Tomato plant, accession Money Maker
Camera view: bottom (45 deg); turntable rotation: 300 degrees
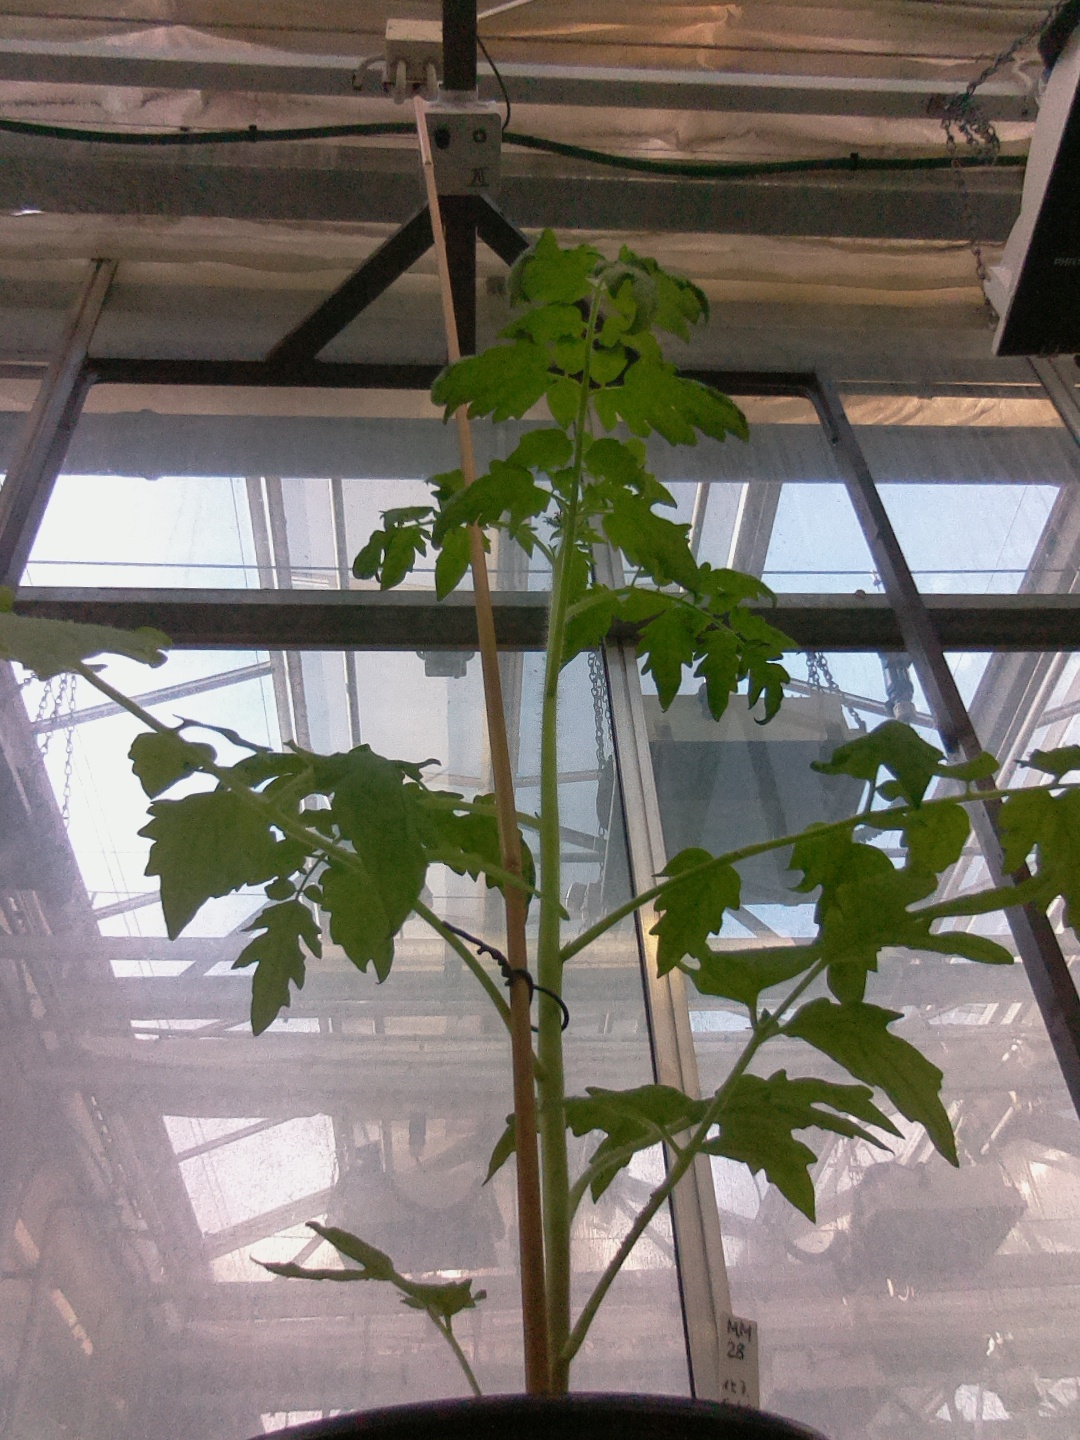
BBCH growth stage 15: 10 of true leaves visible